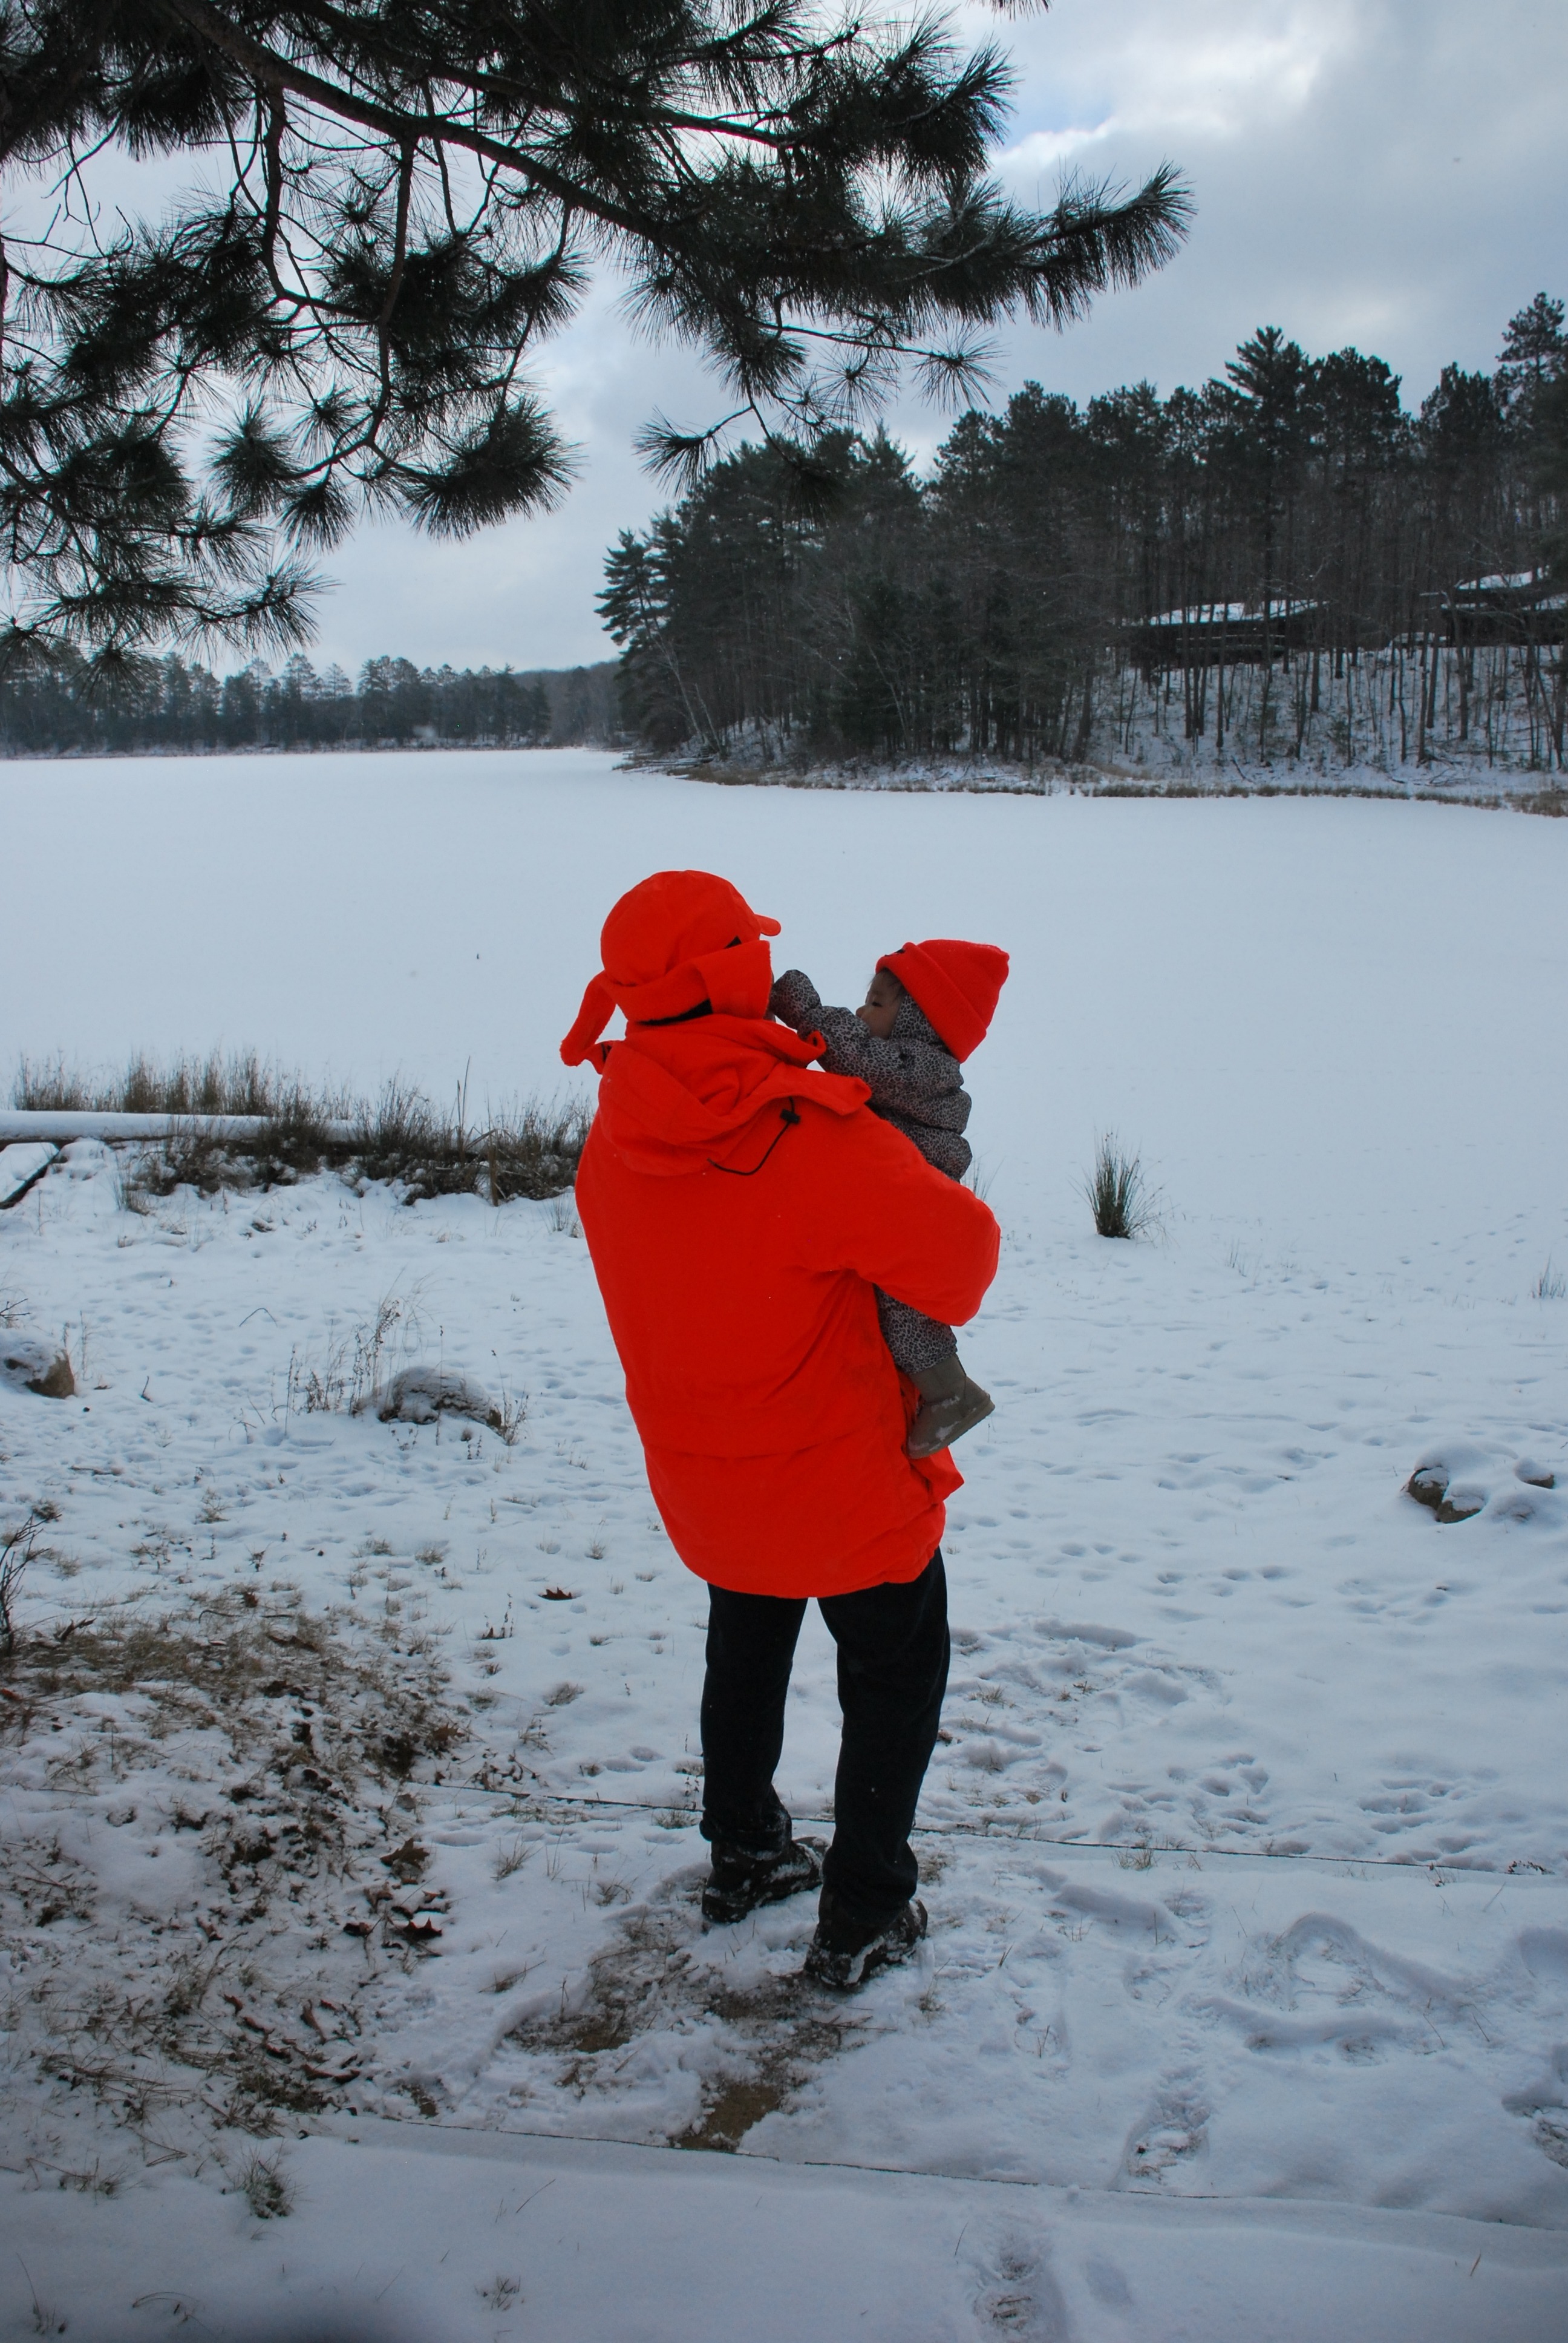
outdoor, snow, winter, kid, cute, ice, small, weather, father, child, baby, season, trees, dad, family, infant, footwear, daddy, freezing, winter mood, hunting hat, baby and dad, love lakeside